History of Manchester United F.C. (1986–2013)

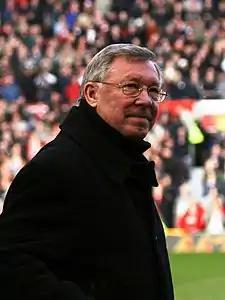
The torso and head of a grey-haired white man. He is wearing spectacles and a black coat.

The period from 1986, when Alex Ferguson was appointed as Manchester United manager, to 2013, when he announced his retirement from football, was the most successful in the club's history. Ferguson joined the club from Aberdeen on the same day that Ron Atkinson was dismissed, and guided the club to an 11th-place finish in the league. Despite a second-place finish in 1987–88, the club was back in 11th place the following season. Reportedly on the verge of being dismissed after the club finished 13th in the 1989-90 season, victory over Crystal Palace in the 1990 FA Cup Final replay (after a 3–3 draw) saved Ferguson's career. The following season, Manchester United claimed their first UEFA Cup Winners' Cup title. That triumph allowed the club to compete in the European Super Cup for the very first time, where United beat European Cup holders Red Star Belgrade 1–0 at Old Trafford. A second consecutive League Cup final appearance in 1992 saw the club win that competition for the first time as well, following a 1–0 win against Nottingham Forest at Wembley Stadium. In 1993, the club won its first league title since 1967, and a year later, for the first time since 1957, it won a second consecutive title – alongside the FA Cup – to complete the first "Double" in the club's history. United then became the first English club to do the Double twice when they won both competitions again in 1995–96, before retaining the league title once more in 1996–97 with a game to spare.